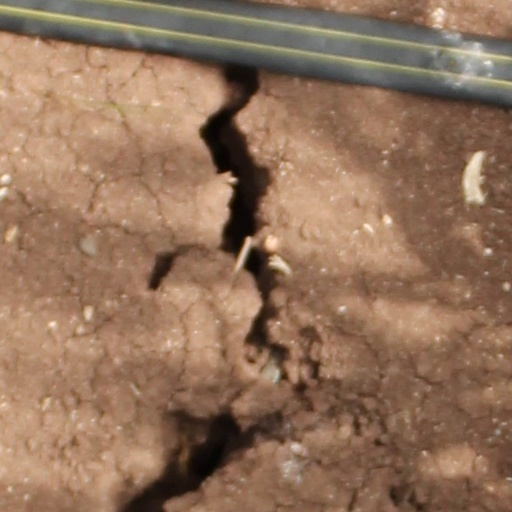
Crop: wheat